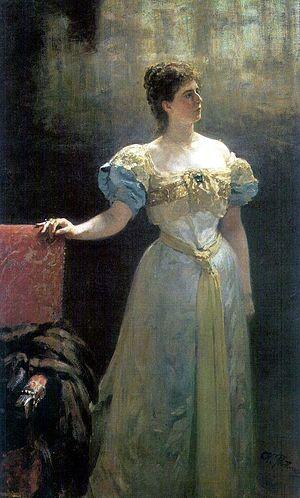
La princesse Maria Klavdievna Tenicheva, connue en France à l'époque comme princesse Tenicheff, née le 1ᵉʳ juin 1858 à Saint-Pétersbourg et morte le 14 avril 1928 à La Celle-Saint-Cloud, près de Paris, est une mécène russe, collectionneuse d'œuvres d'art et elle-même artiste : elle travailla l'émail et ouvrit une école d'art et d'artisanat célèbre, dans son domaine de Talachkino, près de Smolensk. Elle émigra en France, après la révolution bolchévique.